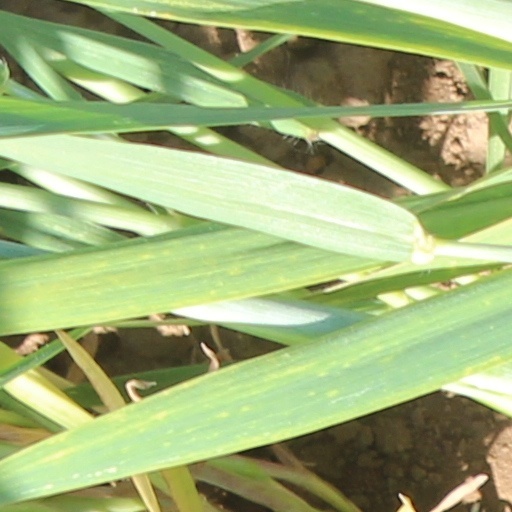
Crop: wheat